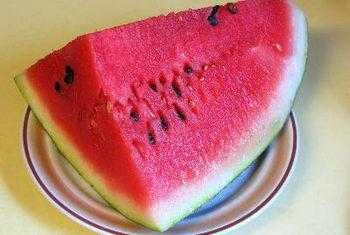
Label: Watermelon